Theta1 Orionis E

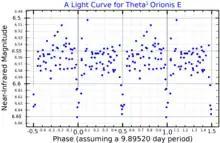
A near-infrared (4.5 micron) light curve for Theta Orionis E, adapted from Morales-Calderón "et al." (2012)

Each component of the binary system is slightly under . Although they have a subgiant spectral classification, they are still contracting onto the main sequence and are estimated to be only about 500,000 years old. It is estimated that they will reach the main sequence as smaller hotter late-B stars.